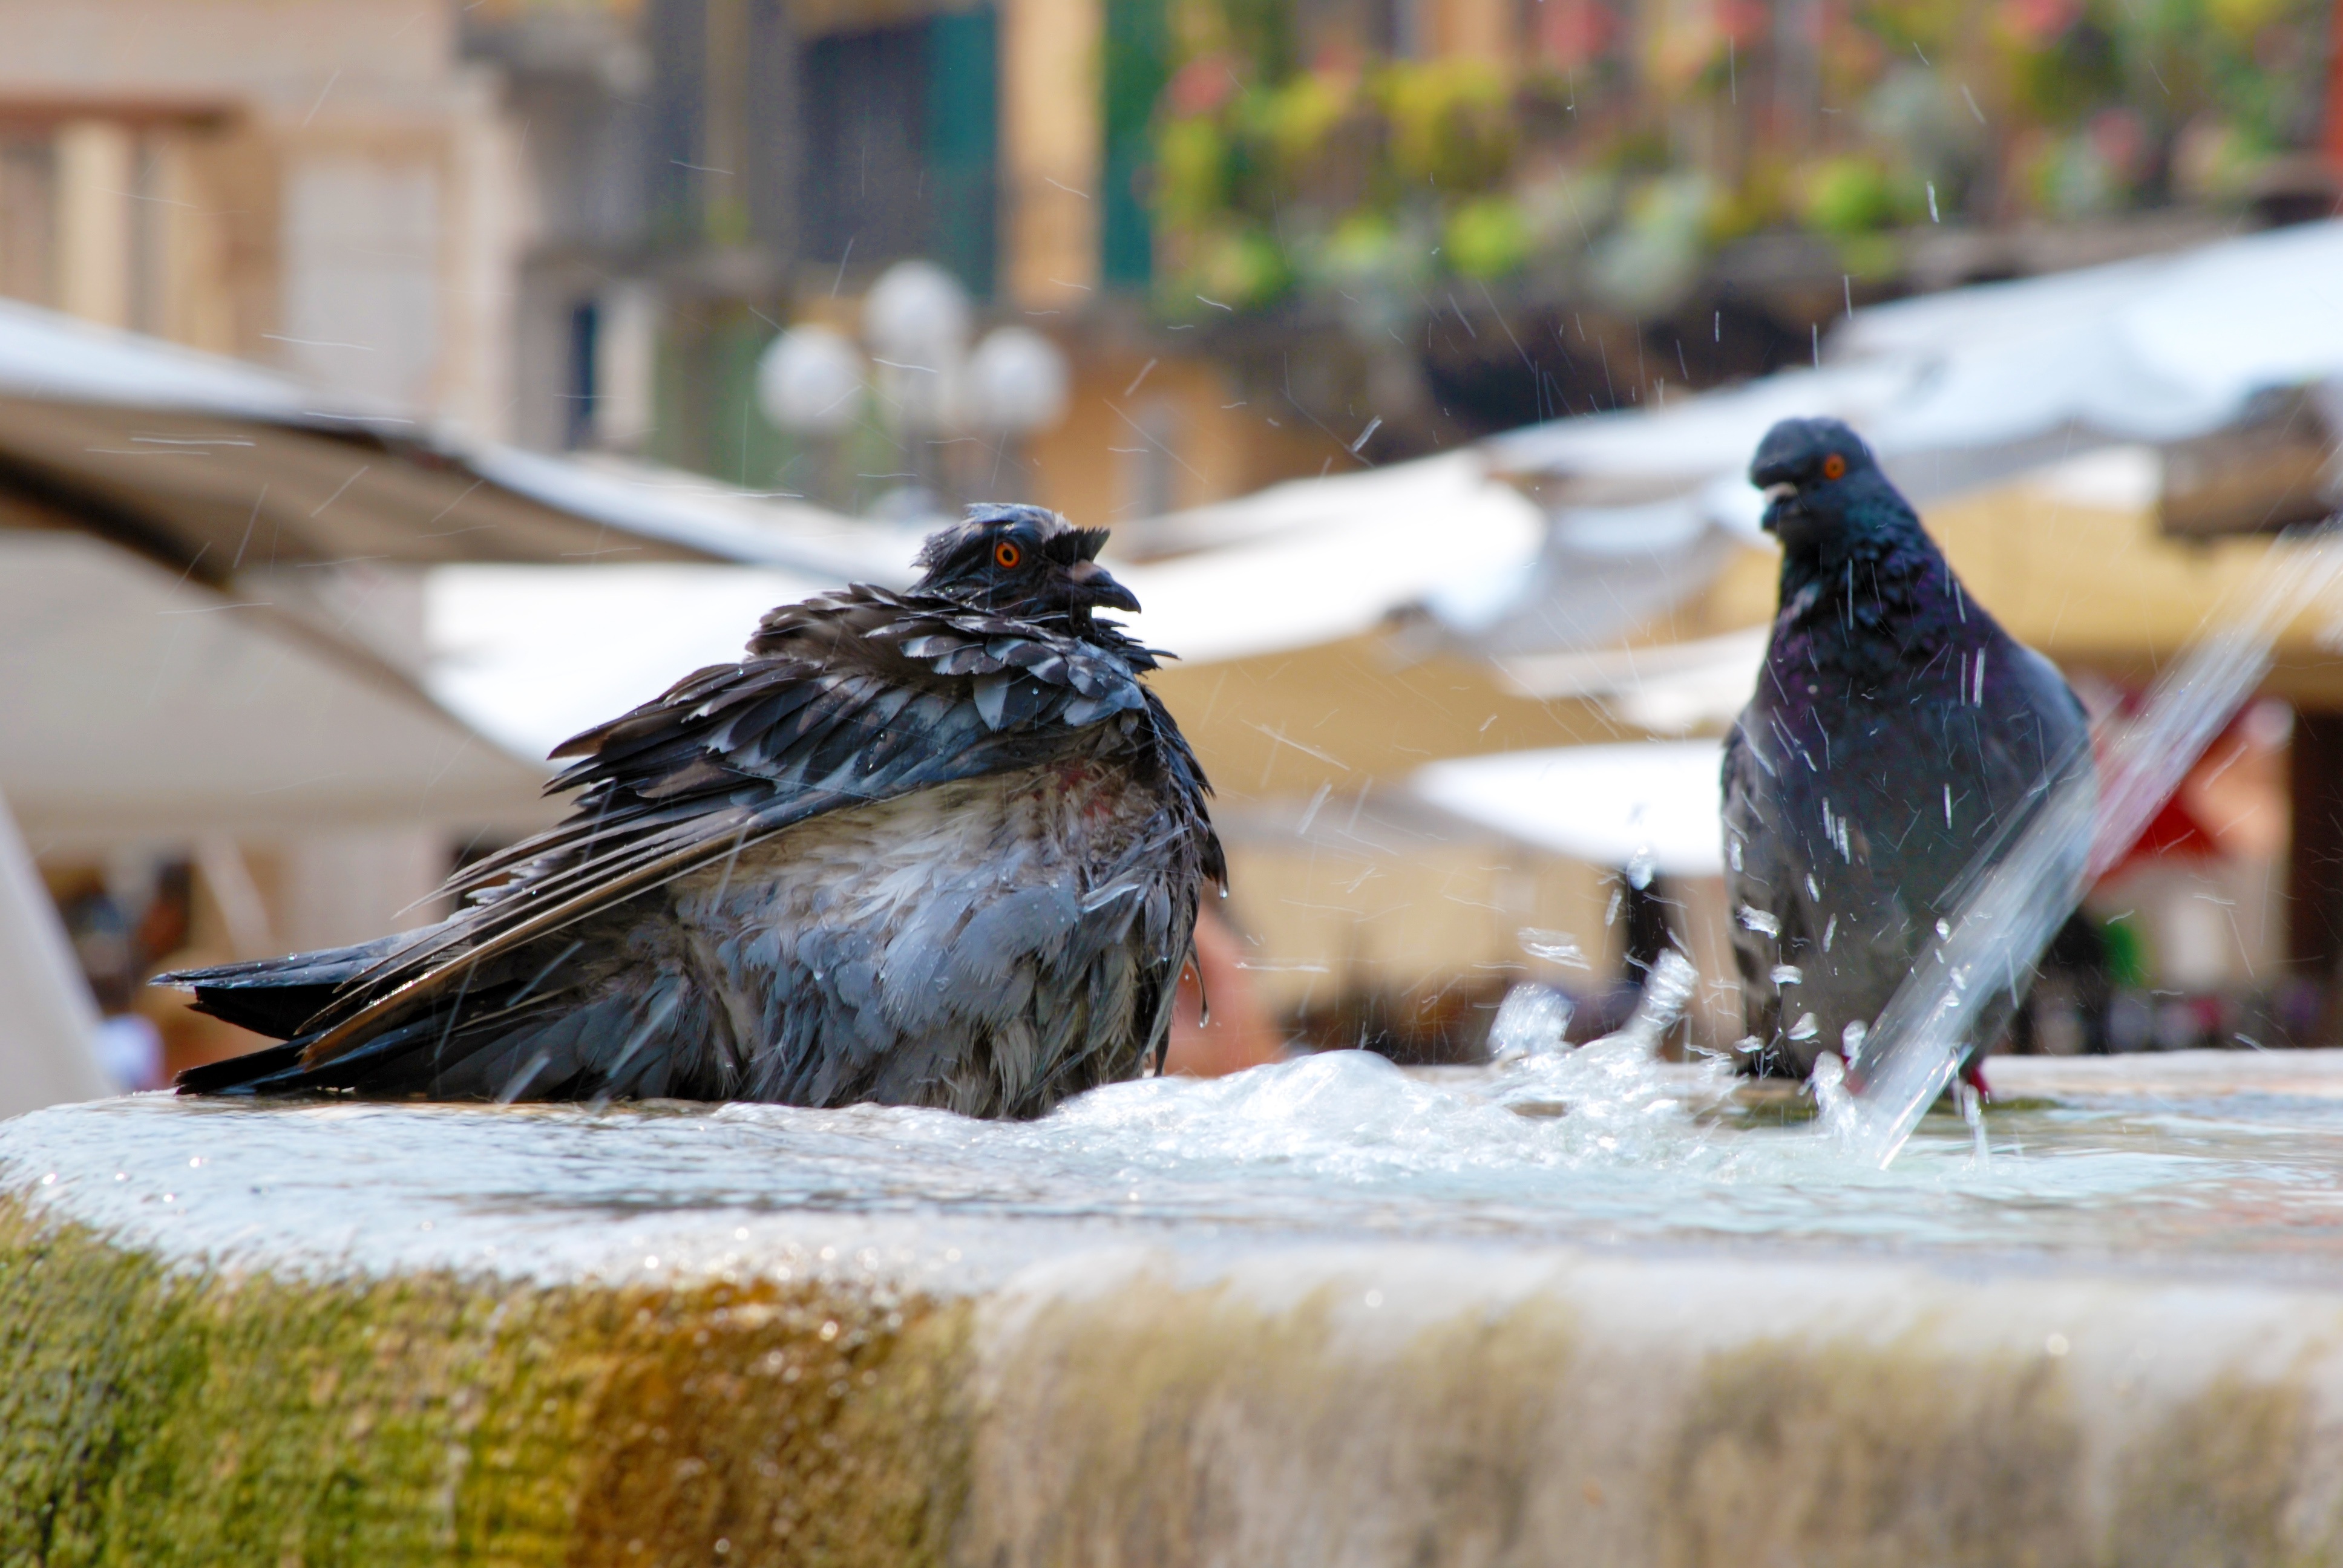
water, nature, bird, wildlife, italy, fauna, birds, pigeon, vertebrate, fountain, perching bird